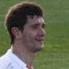
Age: 29